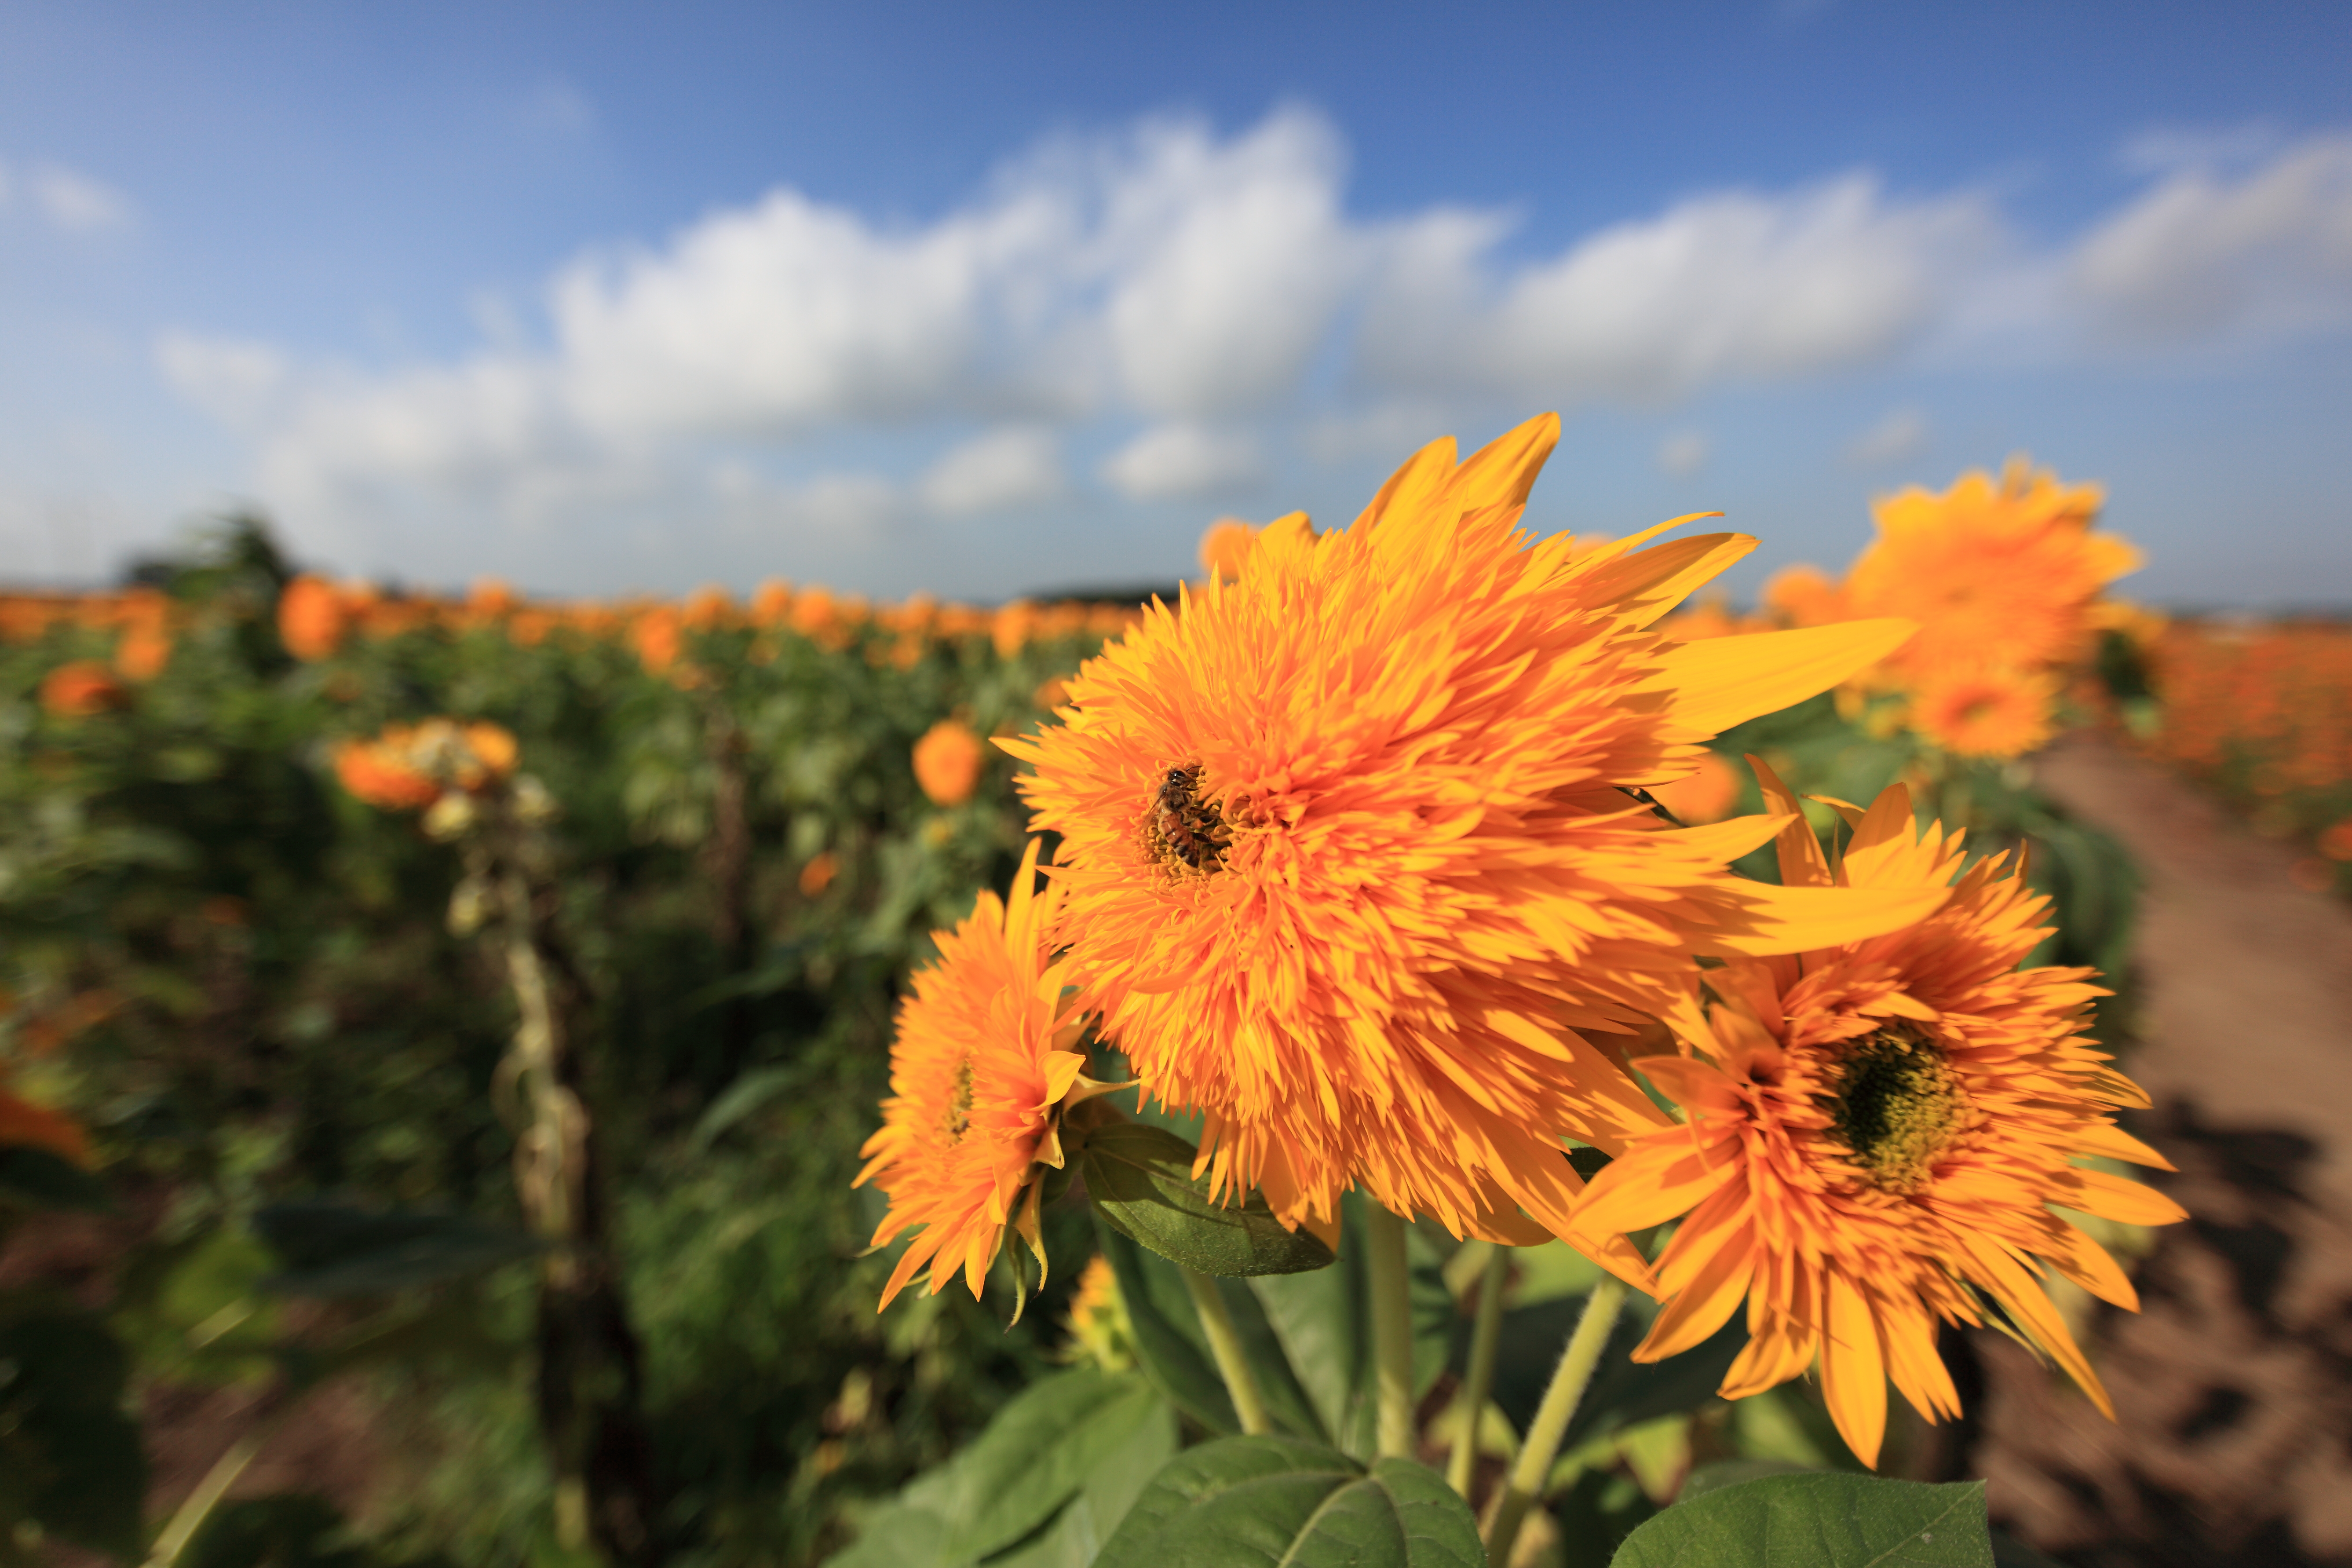
nature, plant, field, meadow, prairie, leaf, flower, high, autumn, botany, yellow, flora, sunflower, wildflower, helianthus, 5d, hires, markii, hi, res, resolution, macro photography, flowering plant, daisy family, land plant